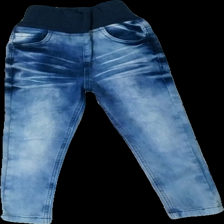
View: front
Type: Jeans
Category: Children
Brand: Not in the list
Brand text on label: novastar
Colors: Blue
Material: 100% cotton
Cut: Regular
Size: 98
Season: All
Trend: Denim
Price range: 50-100
Recommended usage: Reuse
Description: blå jeans